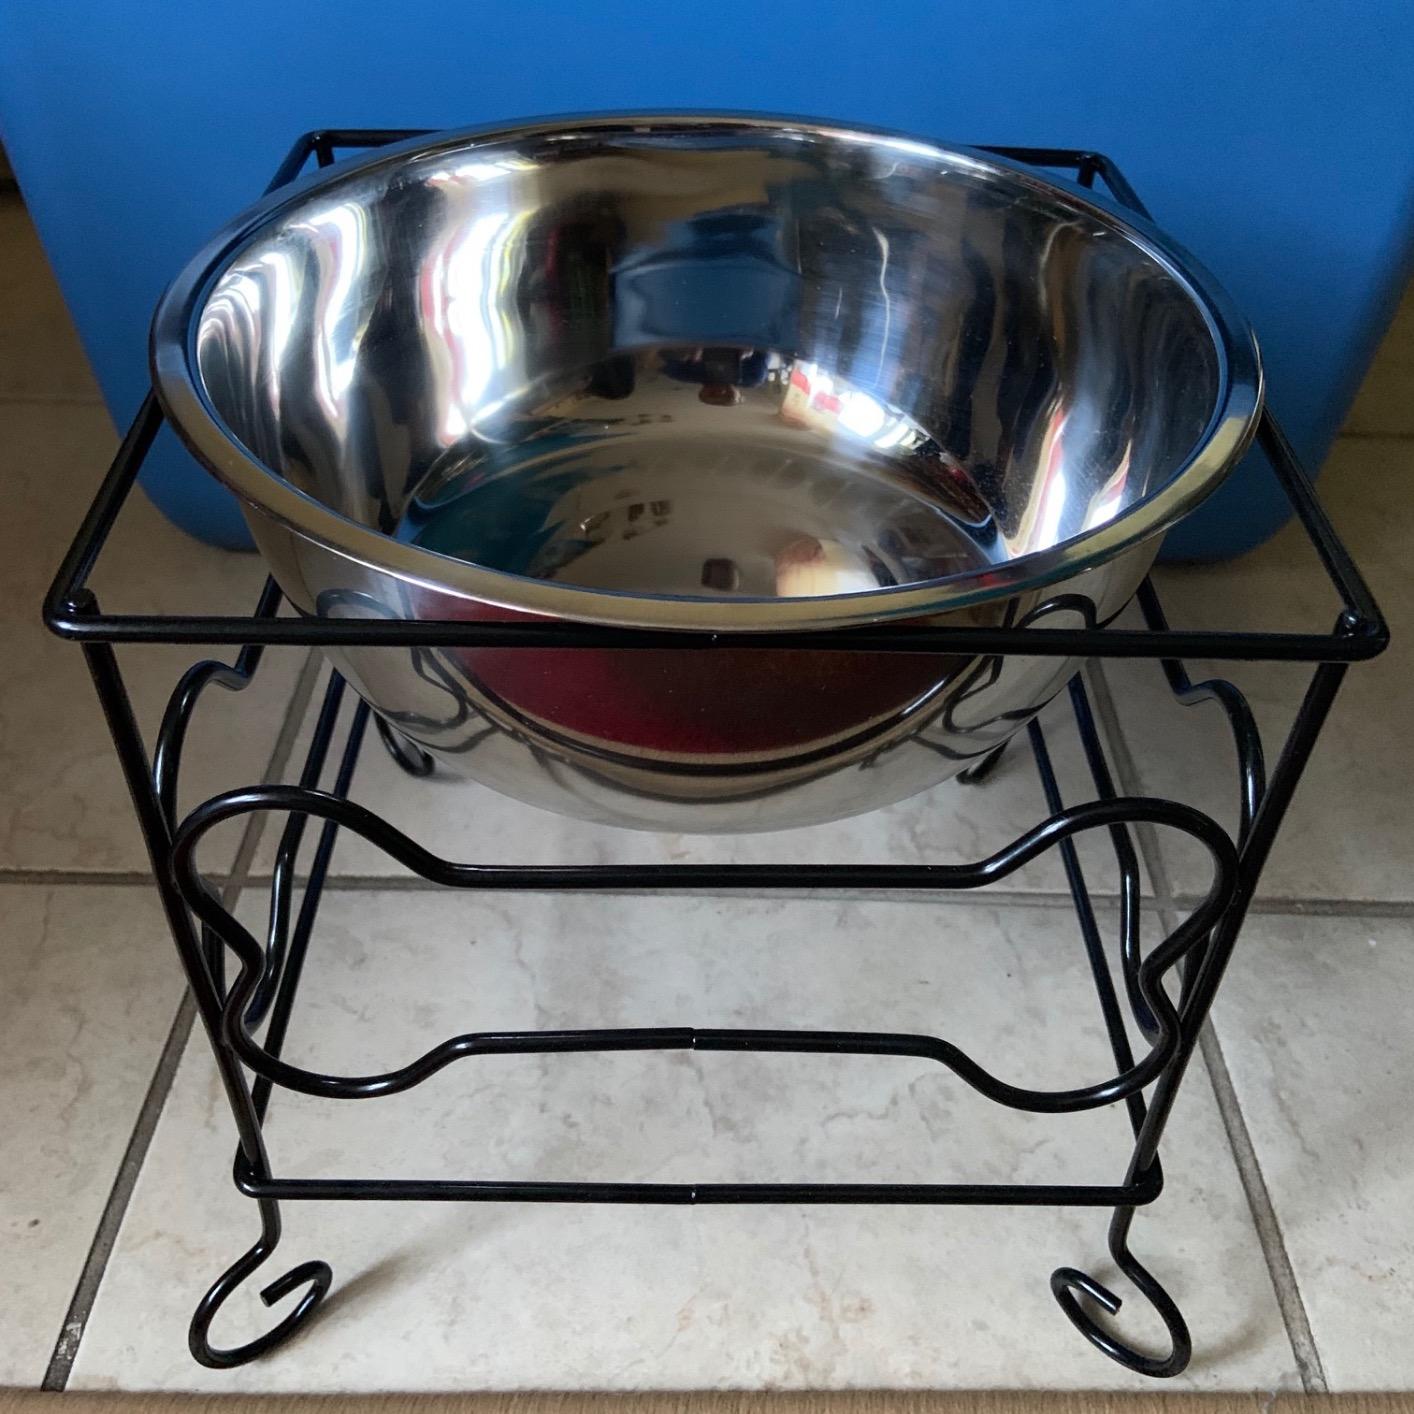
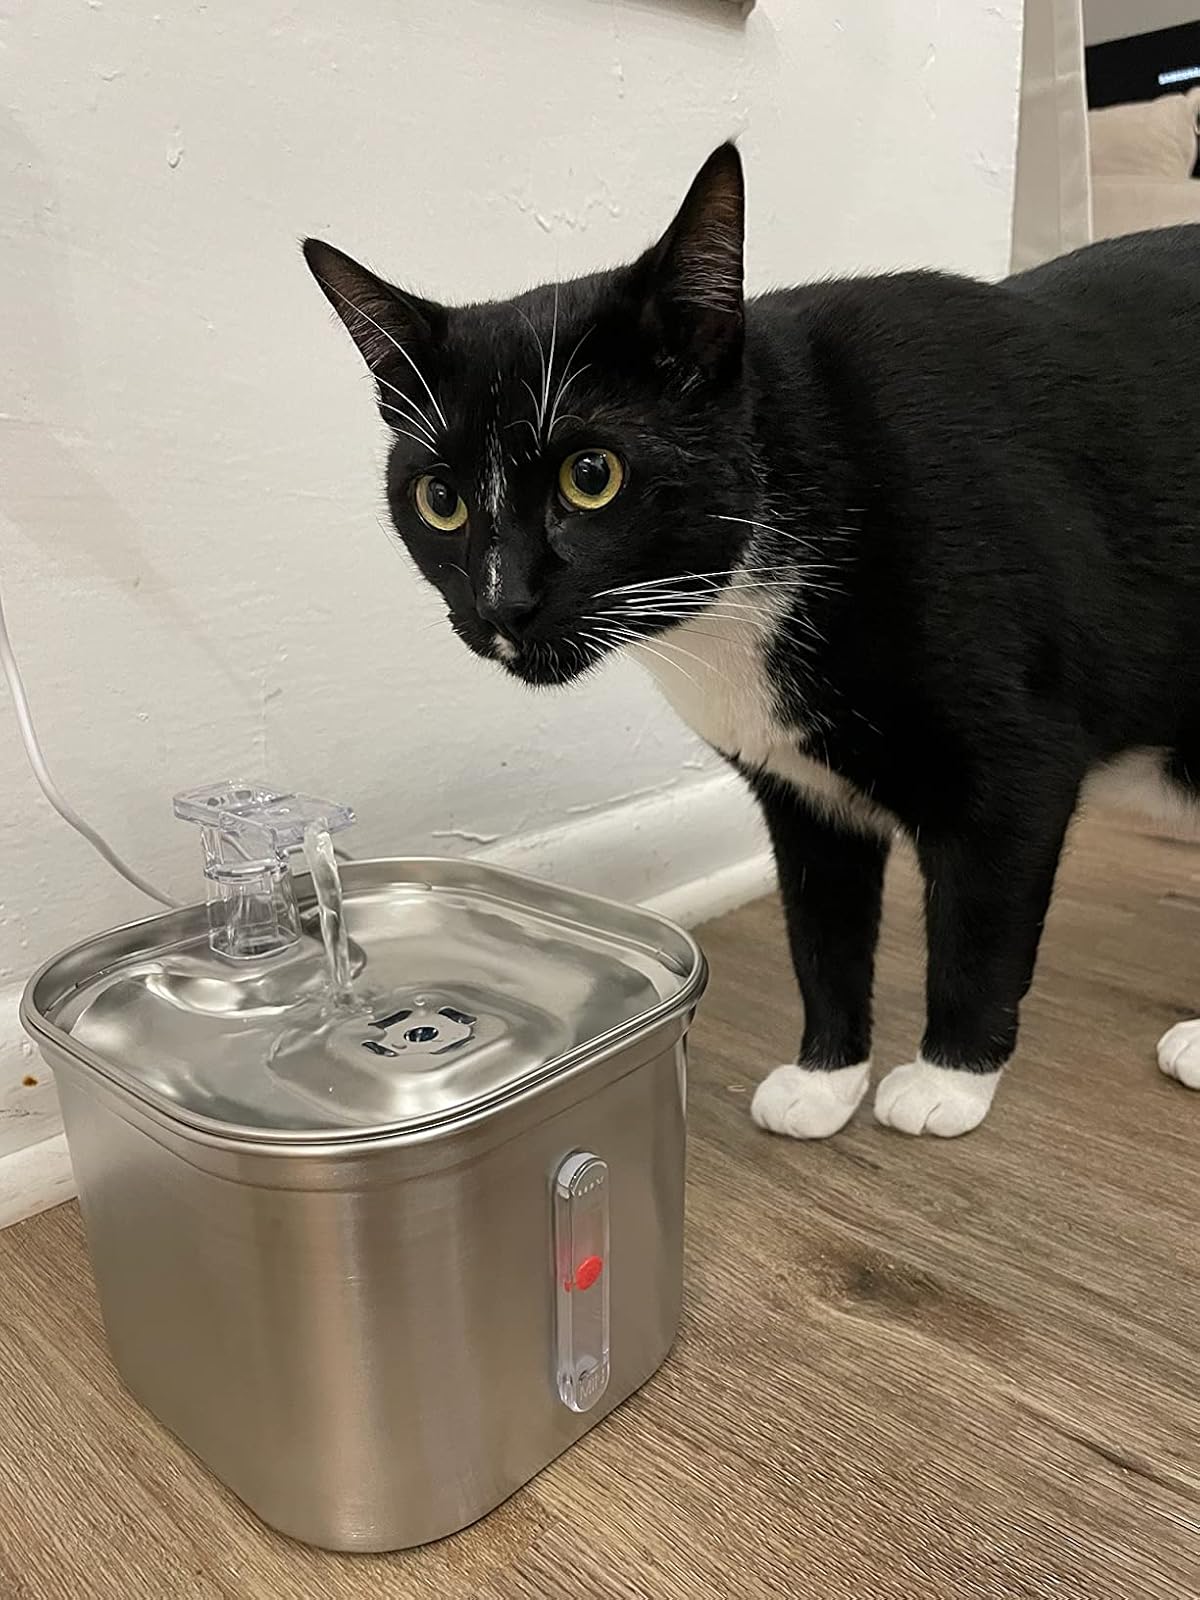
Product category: items_bowl
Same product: no